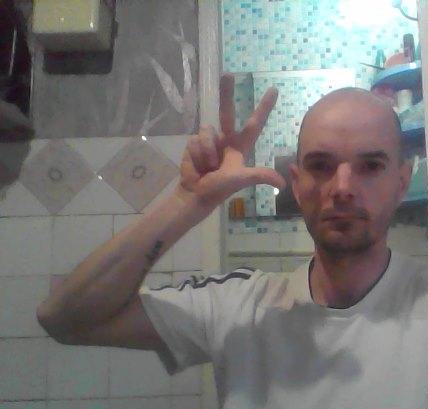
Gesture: three2